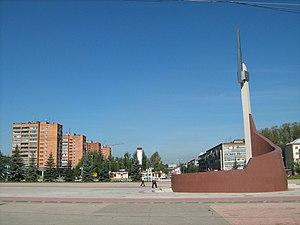
Kstovo est une ville de l'oblast de Nijni Novgorod, en Russie, et le centre administratif du raïon de Kstovo. Sa population s'élevait à 66 989 habitants en 2013.